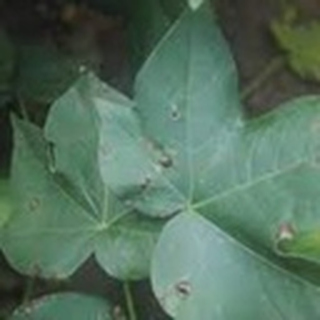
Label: cotton_target_spot